History of the telephone

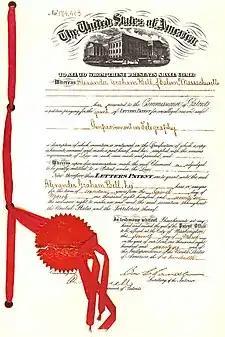
The master telephone patent granted to Bell, 174465, March 7, 1876

The telephone emerged from the making and successive improvements of the electrical telegraph. In 1804, Spanish polymath and scientist Francisco Salva Campillo constructed an electrochemical telegraph. The first working telegraph was built by the English inventor Francis Ronalds in 1816 and used static electricity. An electromagnetic telegraph was created by Baron Schilling in 1832. Carl Friedrich Gauss and Wilhelm Weber built another electromagnetic telegraph in 1833 in Göttingen. At the University of Göttingen, the two had been working together in the field of magnetism. They built the first telegraph to connect the observatory and the Institute of physics, which was able to send eight words per minute.